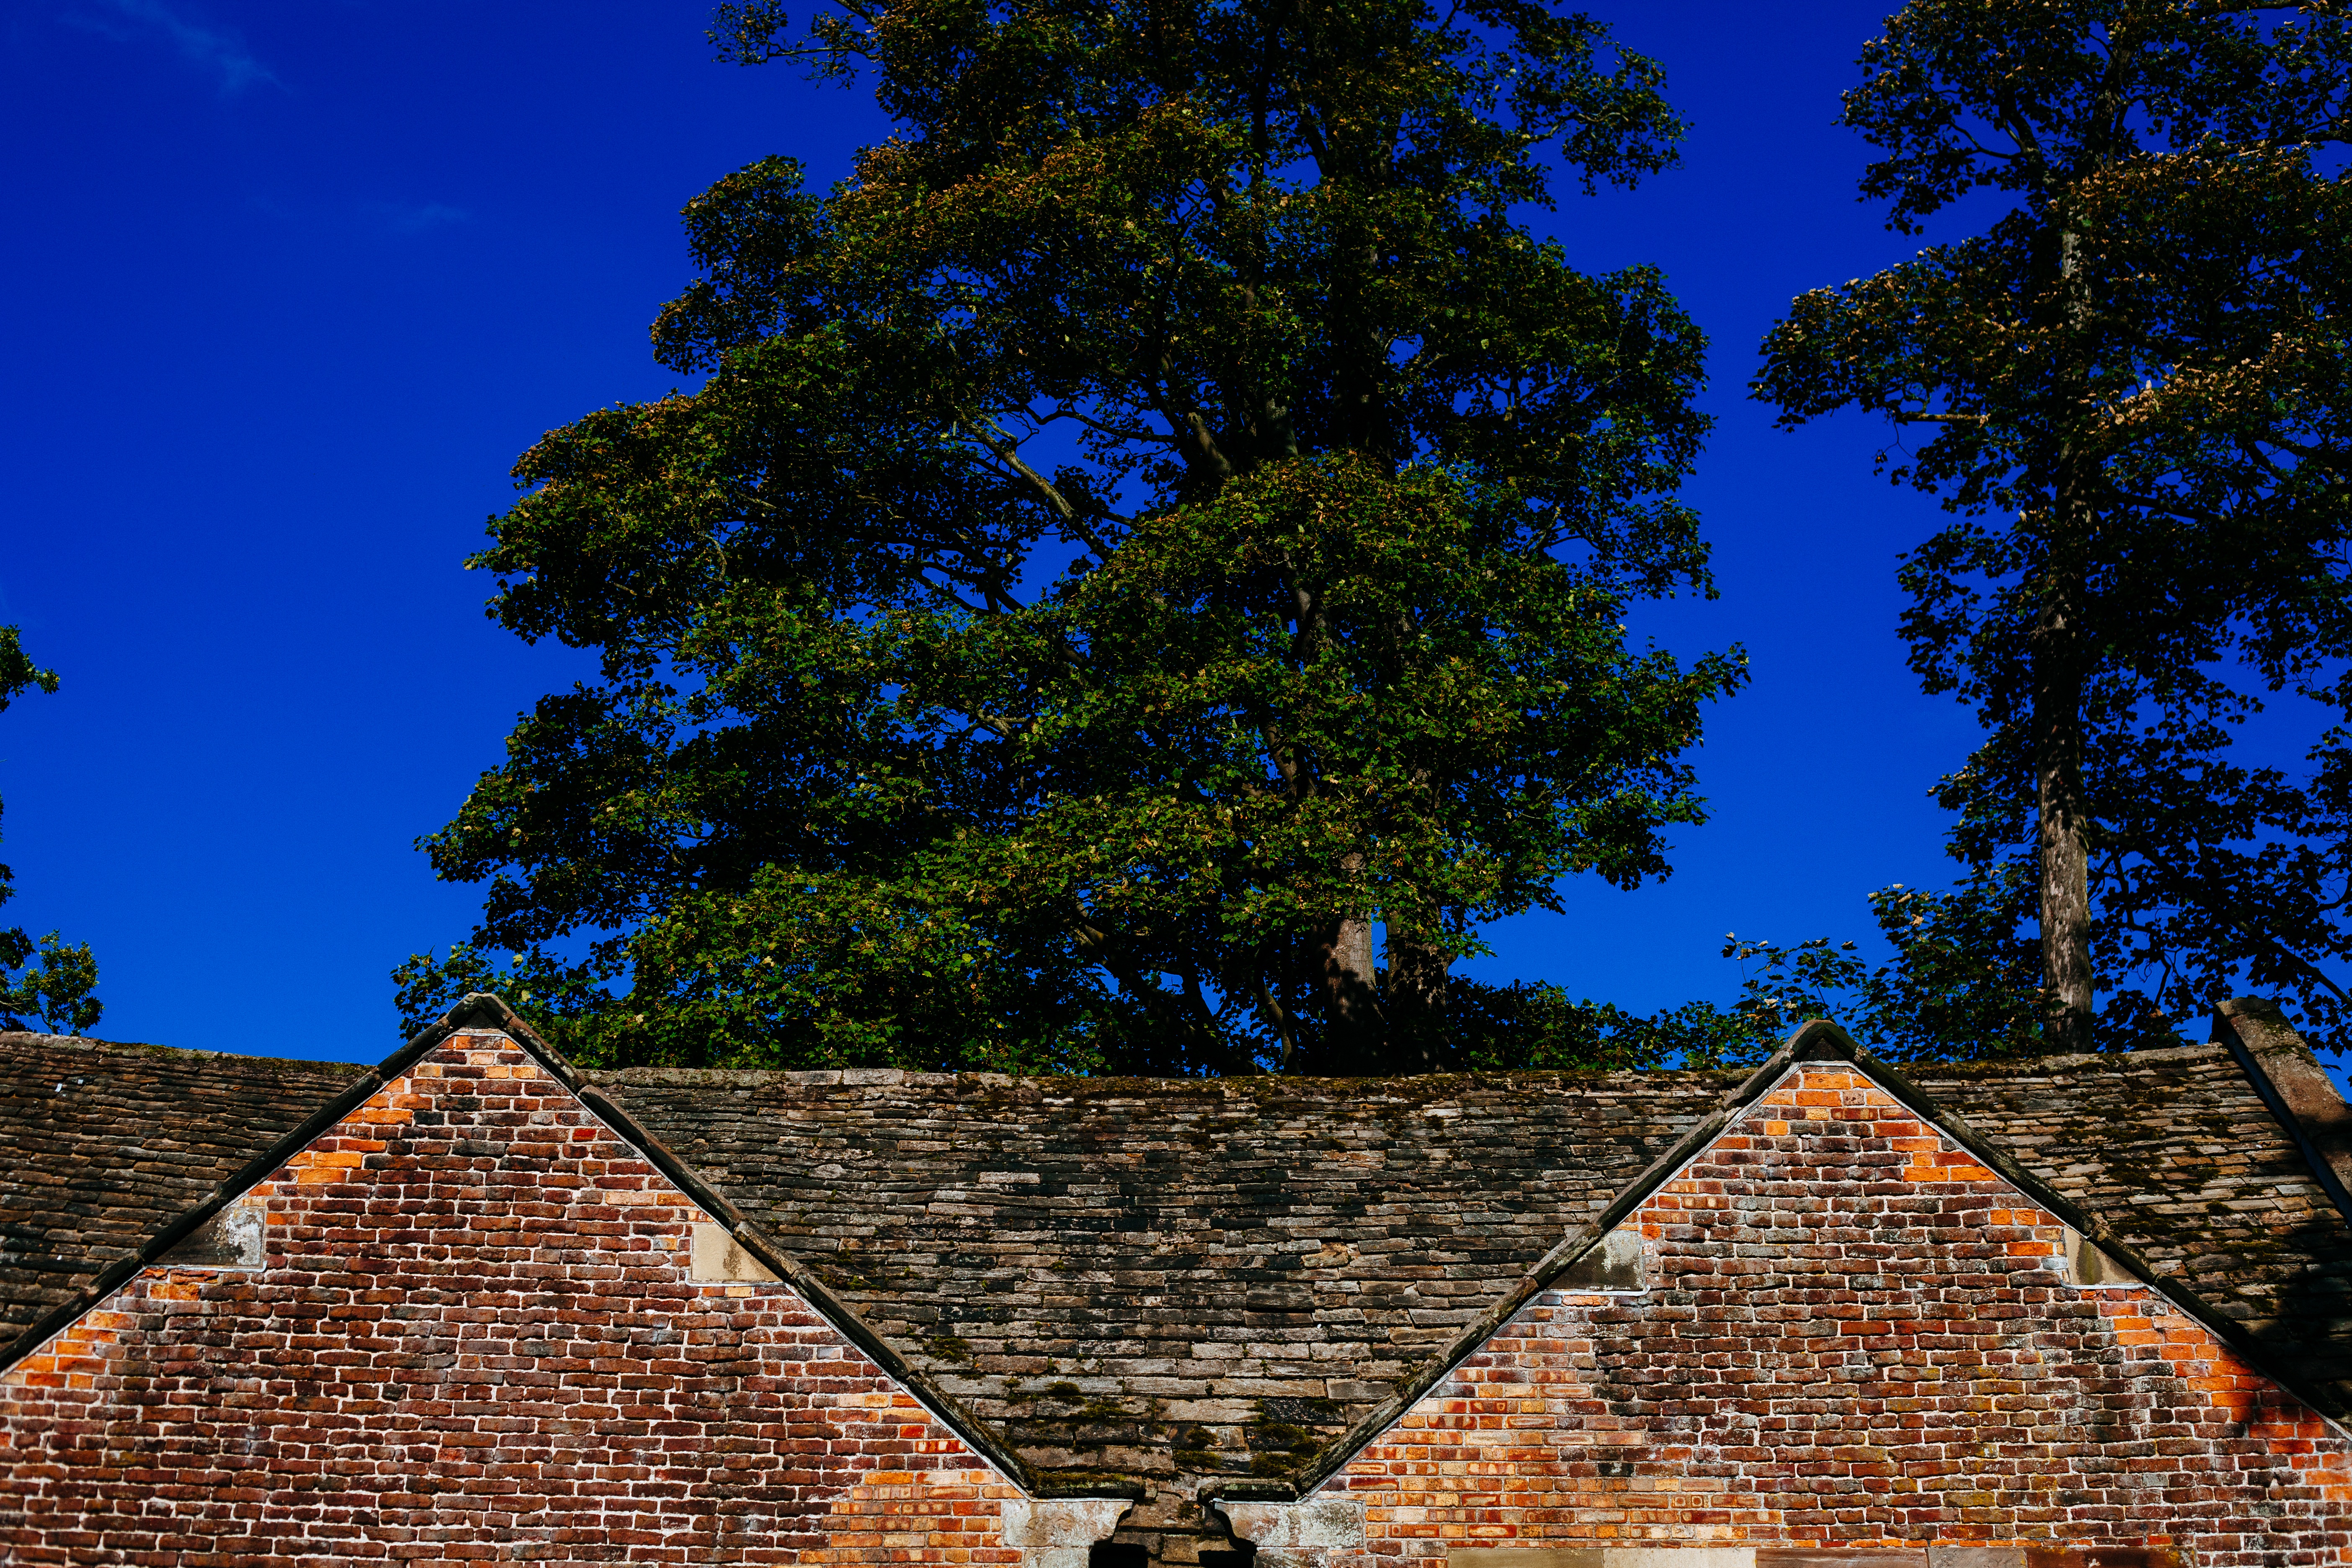
tree, rock, sky, house, sunlight, roof, monument, autumn, landmark, blue, trees, mill, ruins, bricks, rural area